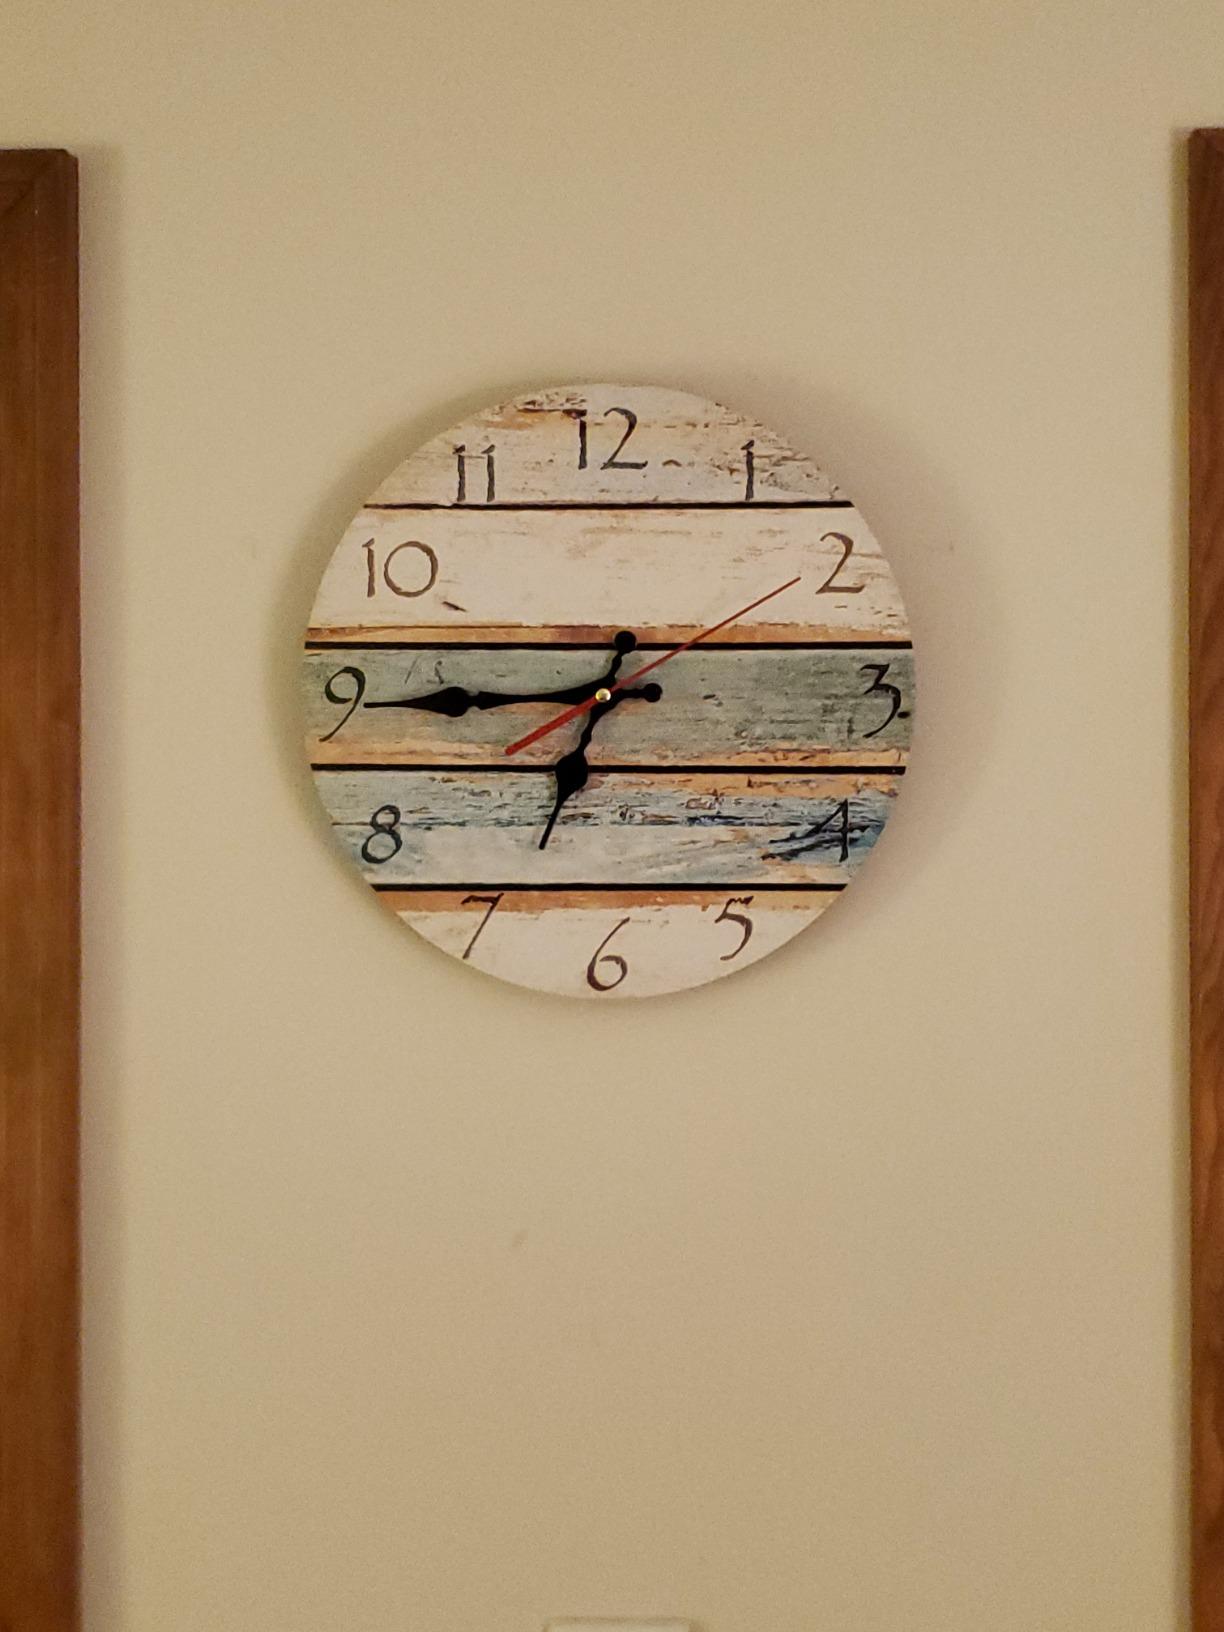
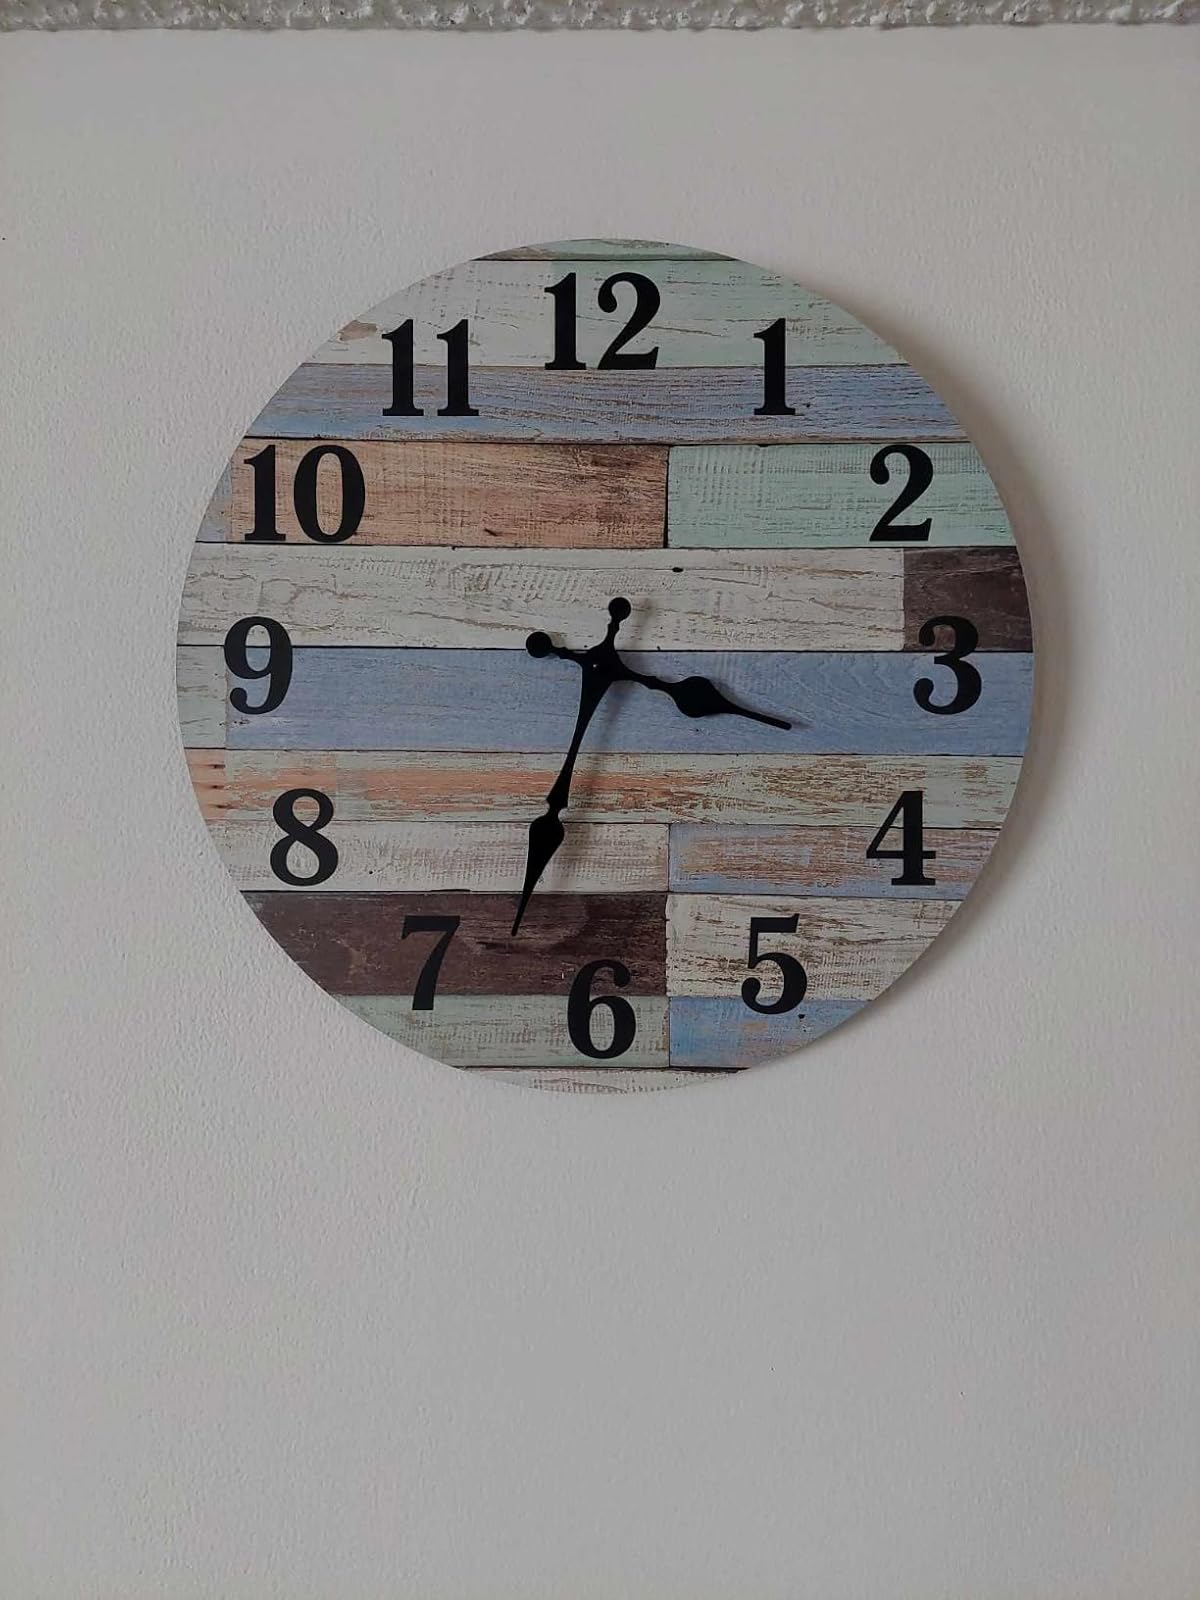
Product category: clock
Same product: no